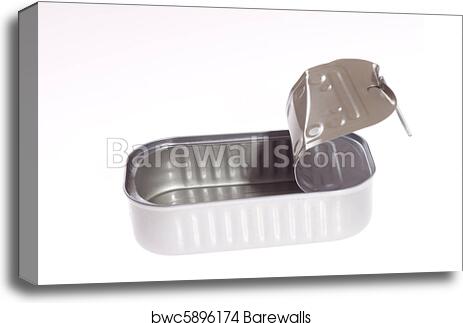
Label: metal